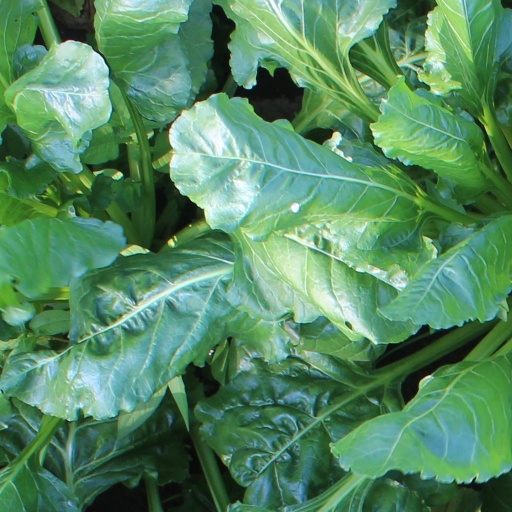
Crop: sugar beet